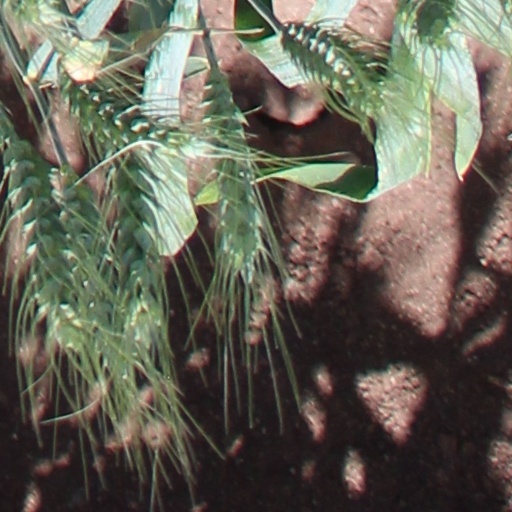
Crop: wheat